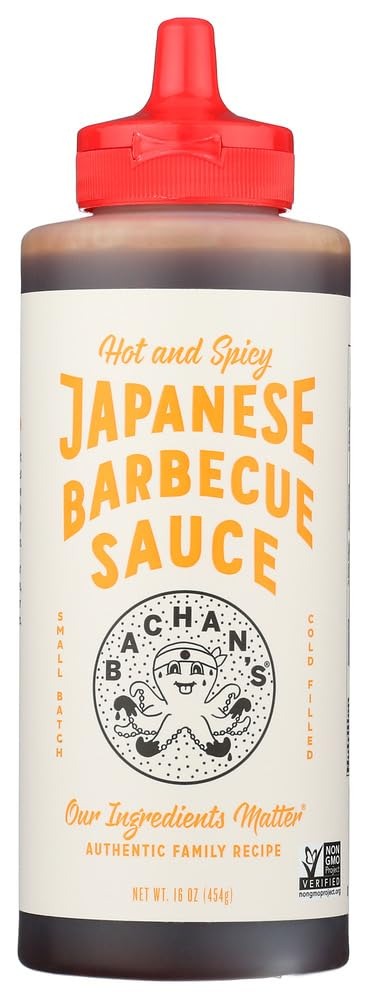
Item Name: Bachan's Hot & Spicy Japanese Barbecue Sauce, Non GMO, 16 Ounces (Pack Of 6)
Bullet Point: Bachan's Hot & Spicy Japanese Barbecue Sauce, Non GMO, 16 Ounces (Pack Of 6)
Value: 96.0
Unit: Ounce

Price: 9.74